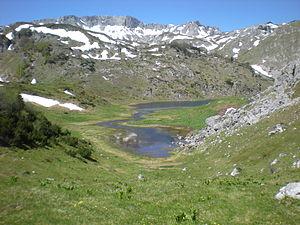
Selon la Loi sur la protection de la nature promulguée en 1965, les aires protégées de Bosnie-Herzégovine sont réparties en 9 catégories : les réserves naturelles intégrales, les réserves naturelles gérées, les parcs nationaux, les réserves spéciales, les réserves de paysages naturels, les espèces de plantes, les espèces animales, les monuments naturels et les monuments commémoratifs. En 2003, la catégorie des monuments naturels commémoratifs a disparu et, en 2008, celle des parcs naturels a été créée.
Treskavica est une montagne du centre de la Bosnie-Herzégovine au sud de la ville de Sarajevo. Elle culmine à 2 088 mètres ce qui en fait la plus haute montagne de la région de Sarajevo. Par temps clair, on peut apercevoir de son sommet la mer Adriatique et le Monténégro.